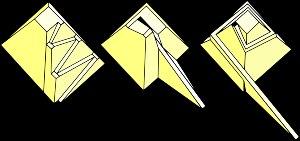
Les méthodes de construction des pyramides égyptiennes demeurent incertaines. Les données archéologiques sur ces chantiers gigantesques restent très fragmentaires, tandis que les théories fleurissent et se multiplient, surtout depuis la fin du XIXᵉ siècle.
Les pyramides d'Égypte, de tous les vestiges monumentaux que nous ont légués les Égyptiens de l'Antiquité, et notamment les trois grandes pyramides de Gizeh, sont à la fois les plus impressionnantes et les plus emblématiques de cette civilisation. Si elle fut, à son origine, destinée au roi, l'idée d'une sépulture pyramidale fut rapidement reprise par les proches du souverain. Khéops semble avoir été le premier à autoriser ses femmes à se faire élever un tel tombeau.